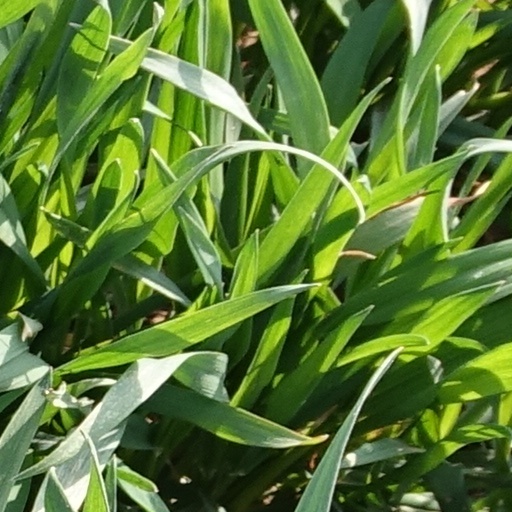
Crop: wheat